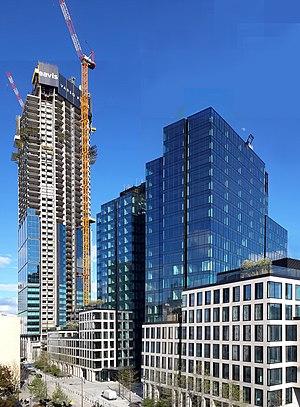
La Varso Tower est un gratte-ciel de 310 mètres en construction à Varsovie en Pologne.